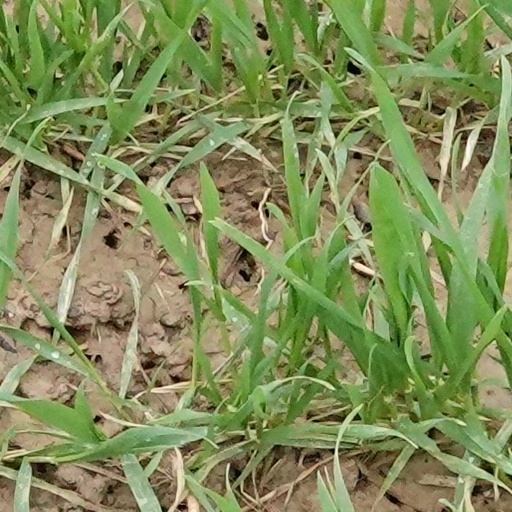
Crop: wheat